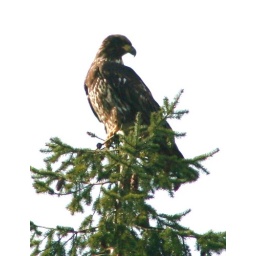
I see her/him flying around but, this is the first she/he has landed in a tree near my yard.